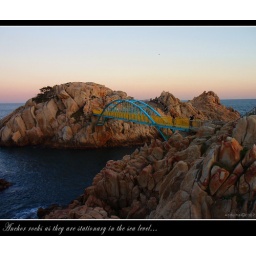
Anchor rocks as the appear in the Ulgki park in the South Korea ( ULSA).I like to cross the two ends.